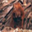
Label: beaver